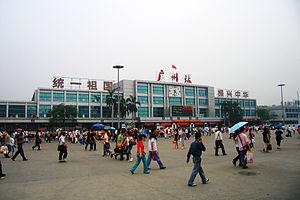
La gare de Canton, située à Canton, Guangdong est une des gares les plus fréquentées du sud de la République populaire de Chine. La gare de Canton est reliée aux principales villes de la république populaire de Chine dont notamment Pékin, Lhassa et aussi Sanya.